Walter Blankenheim

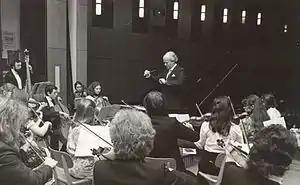
Walter Blankenheim conducting

Walter Blankenheim (30 August 1926 – 11 March 2007) was a German pianist, teacher and conductor, noted for his advocacy of the music of Johann Sebastian Bach.